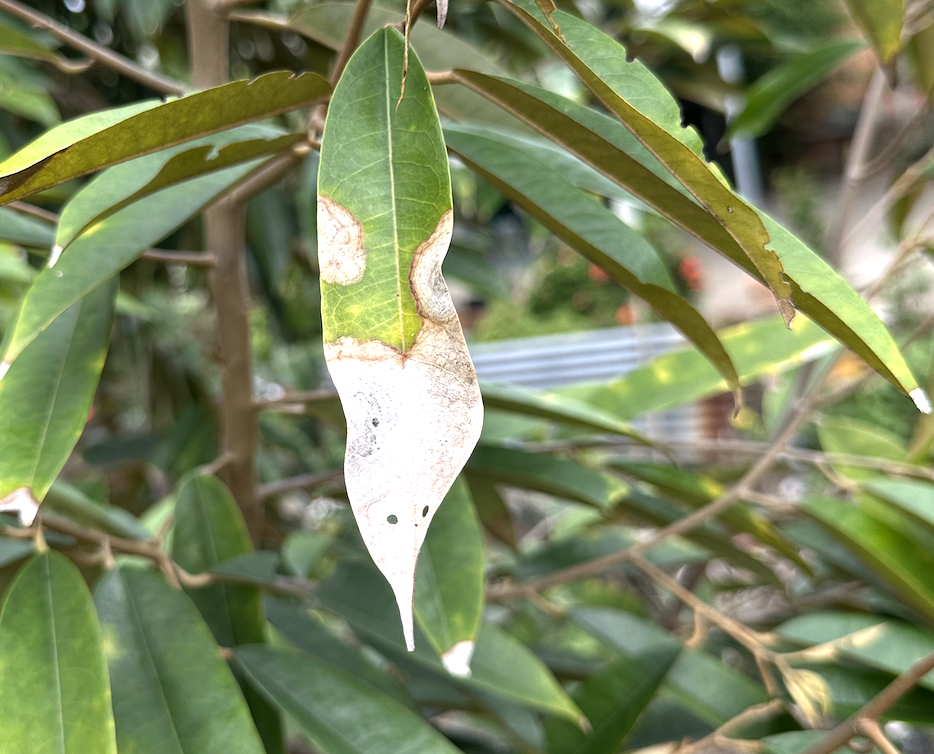
Label: anthracnose_disease